Willits, California

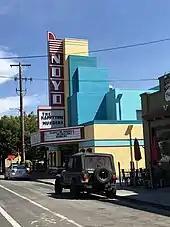
Noyo Theatre in Willits

Willits High School is located on the north end of Willits. The North County Center of Mendocino College is also in Willits.